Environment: real
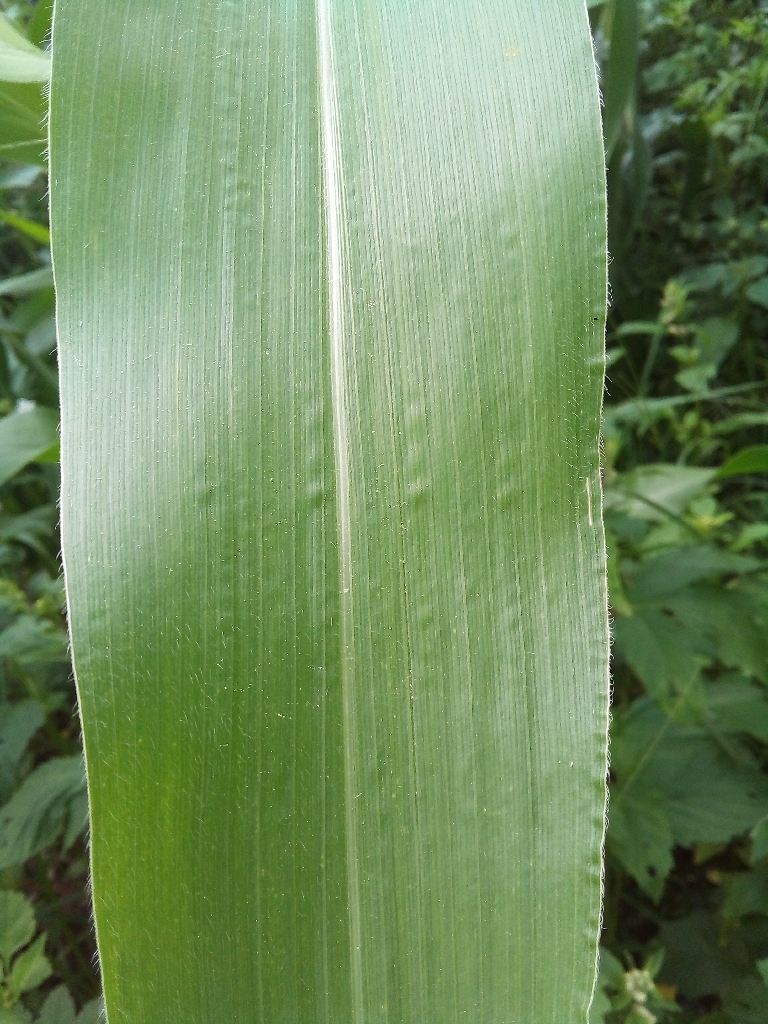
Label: healthy